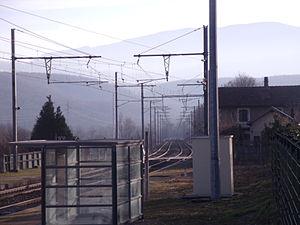
Halte de Pougny-Chancy, vue vers Lyon
Pougny est une commune située dans le département français de l'Ain, en région Auvergne-Rhône-Alpes. La commune est également située dans l'arrondissement de Gex, dans le canton de Collonges et dans la communauté de communes du Pays de Gex. Il s'agit du premier village français traversé par le Rhône, après sa sortie du territoire suisse.
La gare de Pougny - Chancy est une gare ferroviaire française de la ligne de Lyon-Perrache à Genève, située sur le territoire de la commune de Pougny, à proximité de la frontière et de la commune de Chancy en Suisse, dans le département de l'Ain et la région Auvergne-Rhône-Alpes.